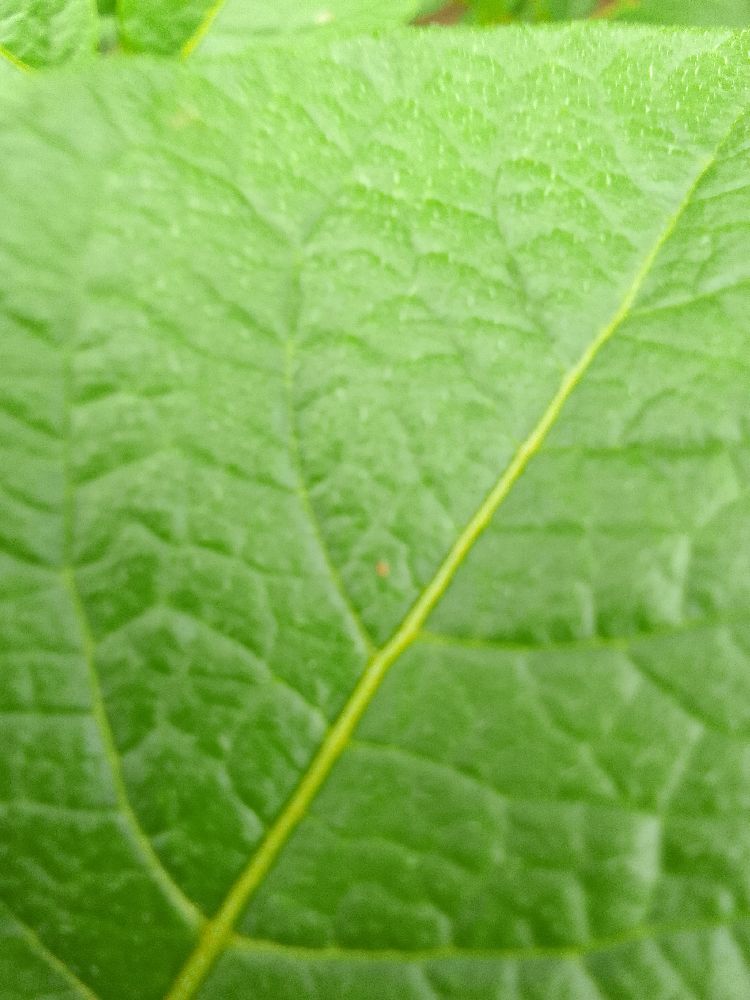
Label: Healthy